Progradungula otwayensis

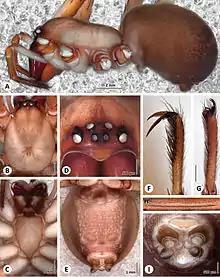
"P. otwayensis" female: A Side view of cephalothorax and abdomen; B Carapace; C Sternum; D Frontal view of eyes; E Ventral view of abdomen; F Tarsus of first leg pair with claws; G Tarsus of fourth leg pair; H Calamistrum; I Ventral view of spinnerets. Scale bar in F–H is 500 μm.

The males are smaller than the females, with a carapace about long and wide. The abdomen is relatively shorter than the carapace unlike in the females. It is about long and wide. As with the females, the first pair of legs is the longest at , and the third pair the shortest at . The second and fourth leg pairs are both around in length.